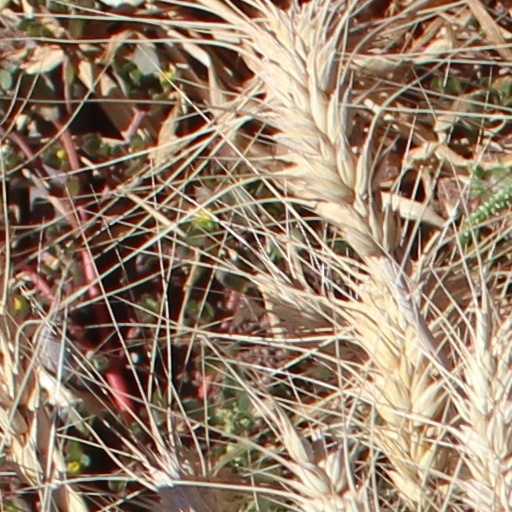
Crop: wheat